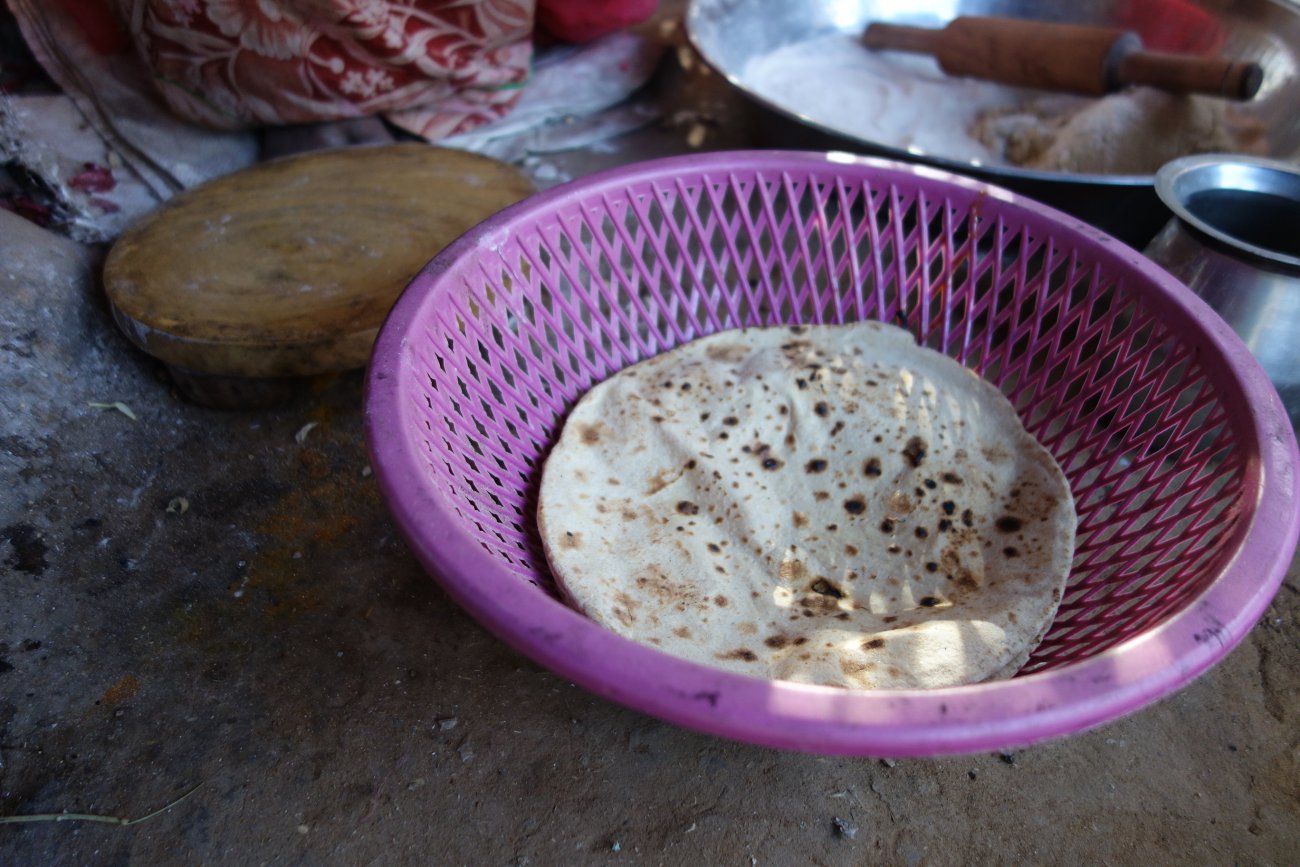
Dish: chapati